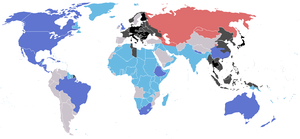
L'opération Pamphlet, également appelée convoi Pamphlet, est une opération militaire de la Seconde Guerre mondiale, menée par les Alliés en janvier et février 1943 pour rapatrier la 9ᵉ division d'infanterie de l'armée australienne depuis l'Égypte.